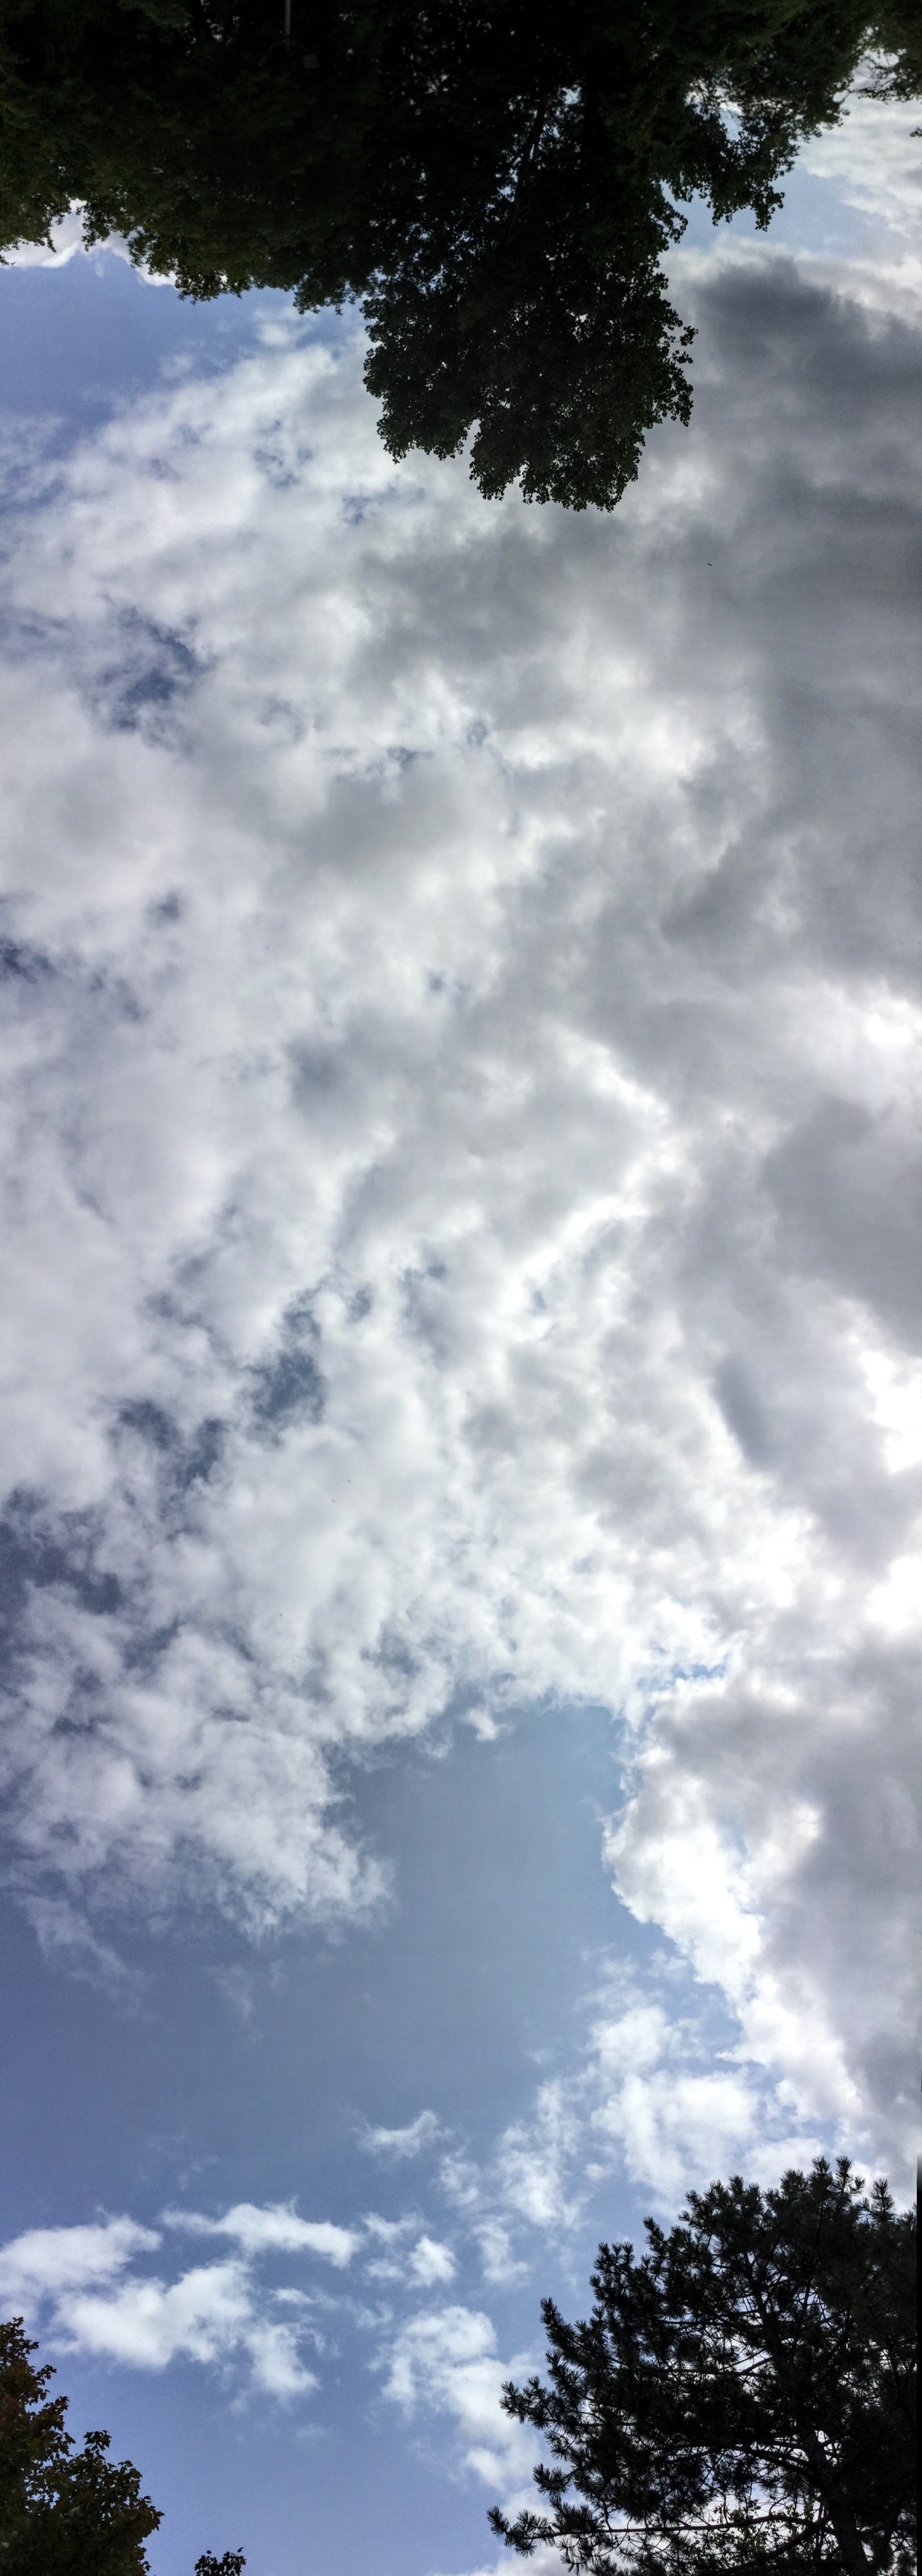
tree, nature, cloud, sky, sunlight, atmosphere, reflection, weather, cumulus, meteorological phenomenon, woody plant